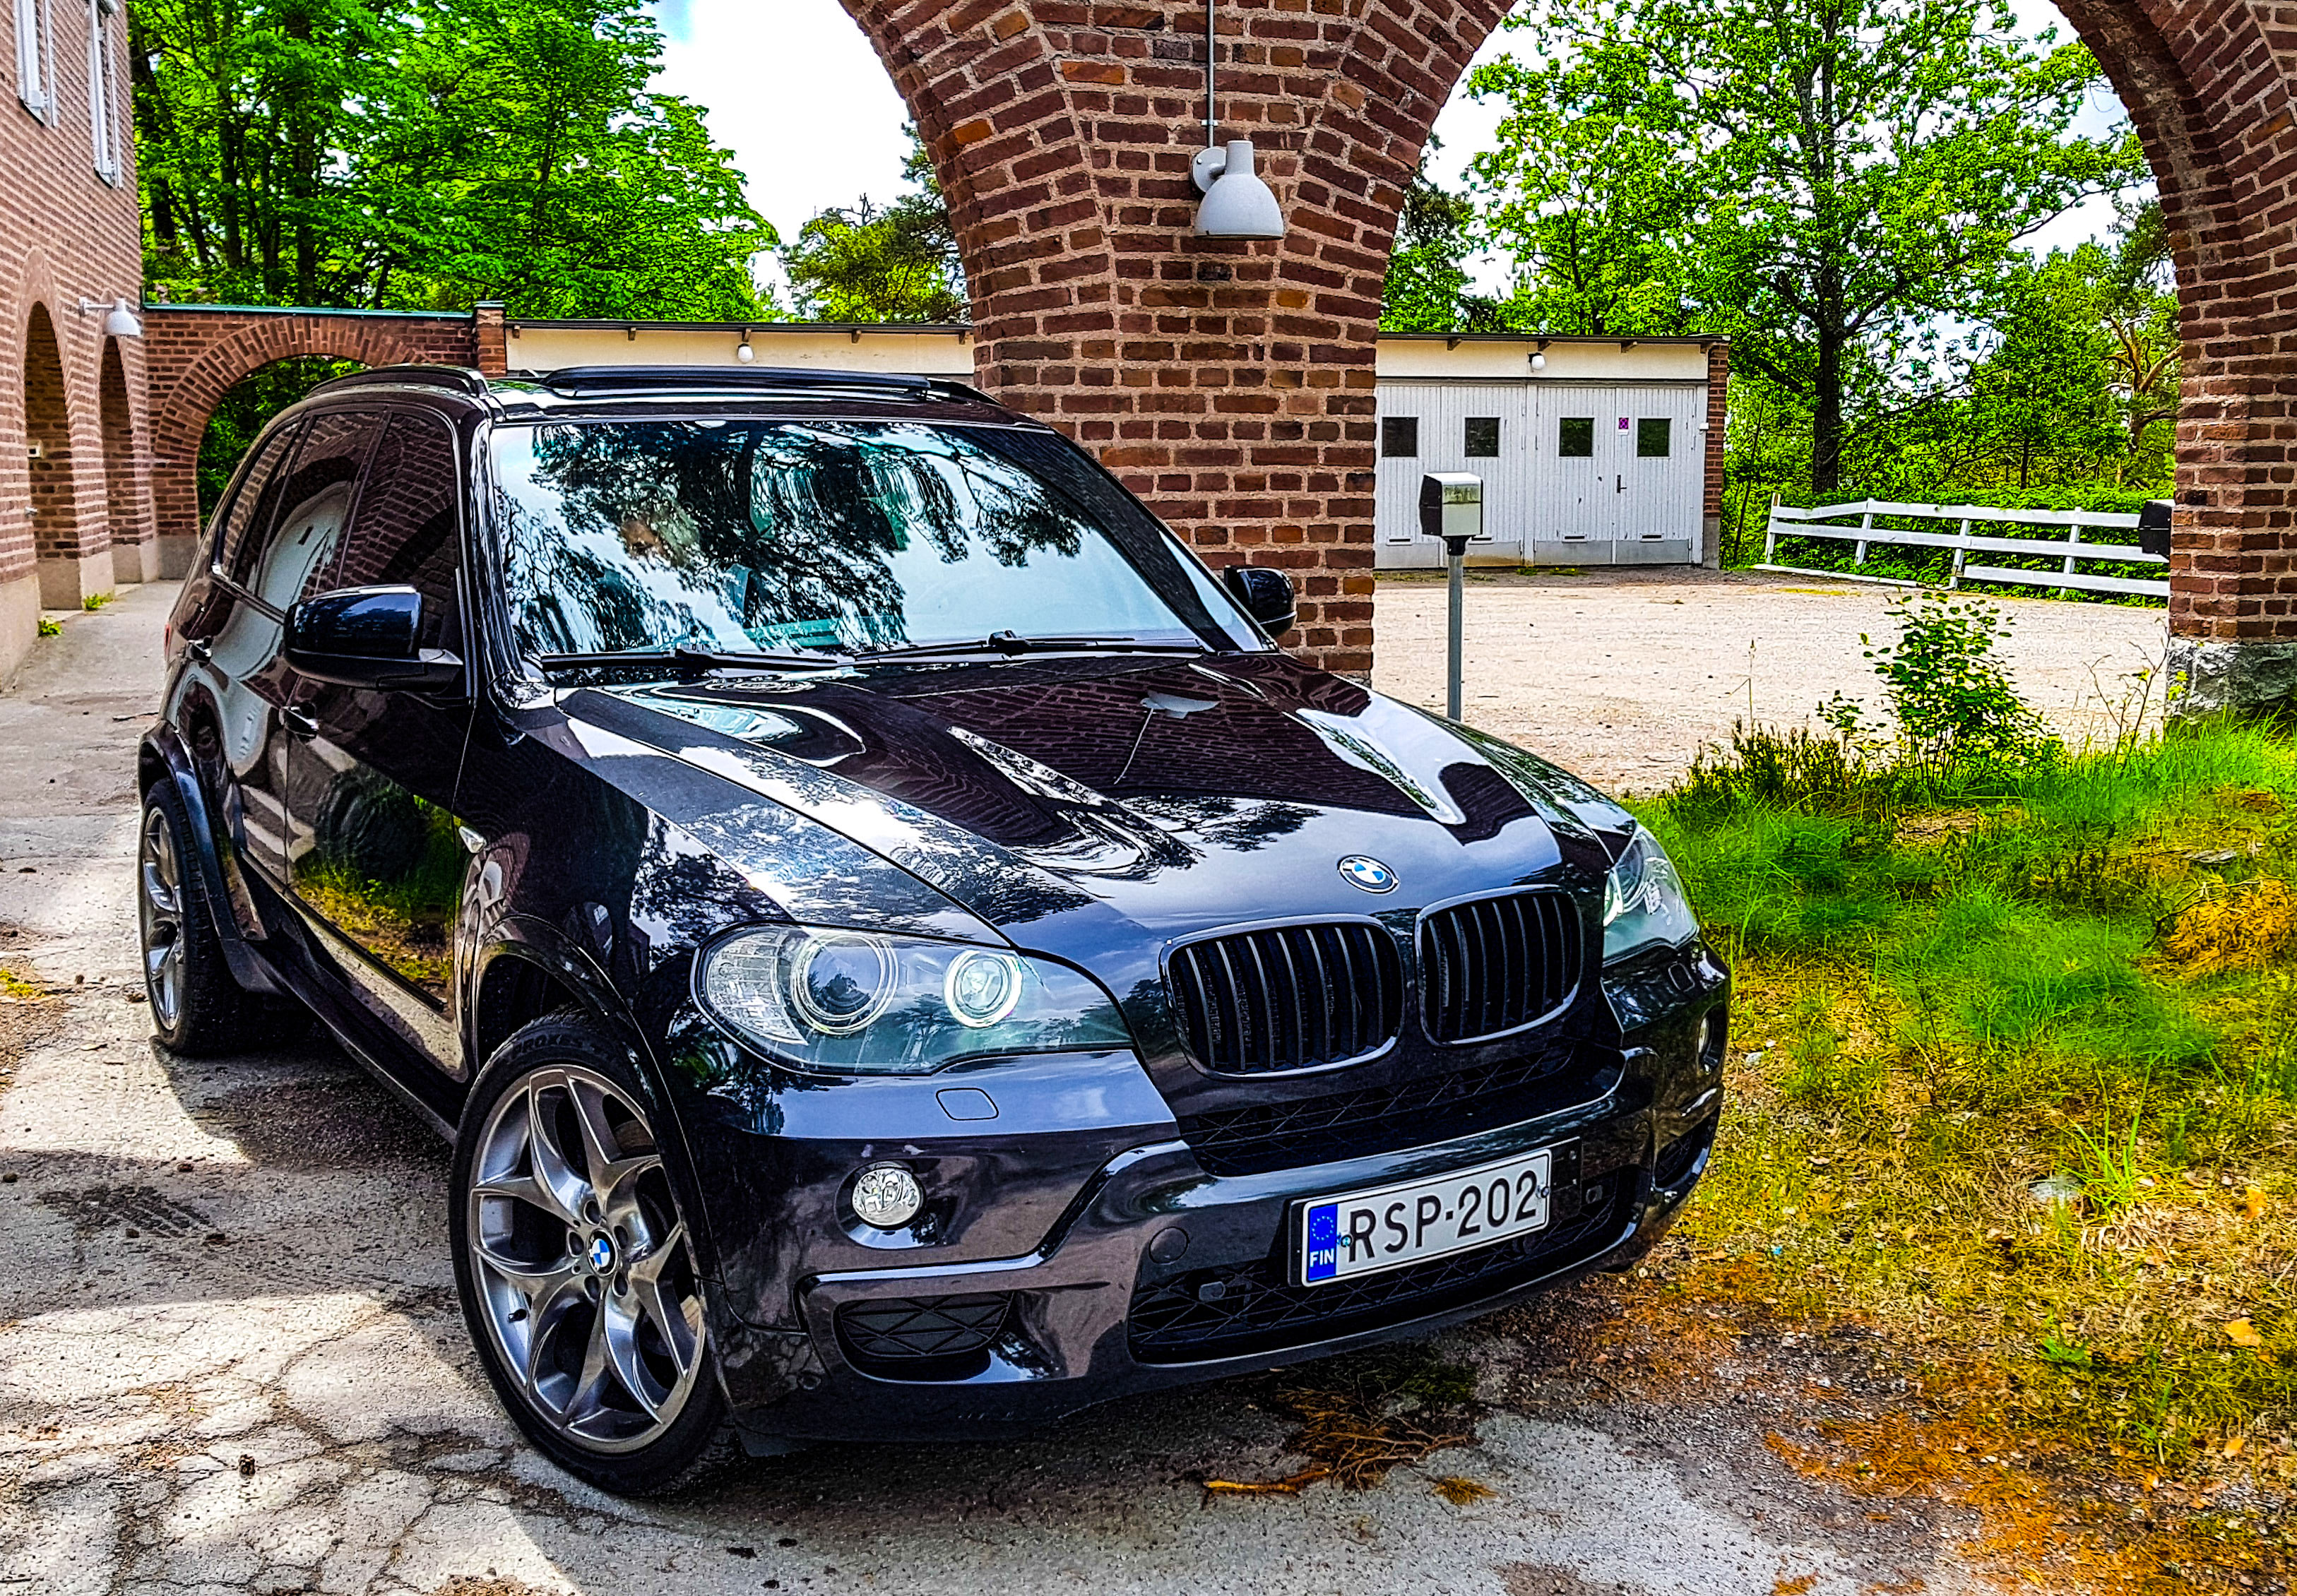
car, motor vehicle, bmw, vehicle, road, bmw x5 e53, personal luxury car, rim, automotive design, automotive wheel system, sport utility vehicle, luxury vehicle, bmw x5, wheel, crossover suv, plant, automotive tire, executive car, bmw x6, hood, performance car